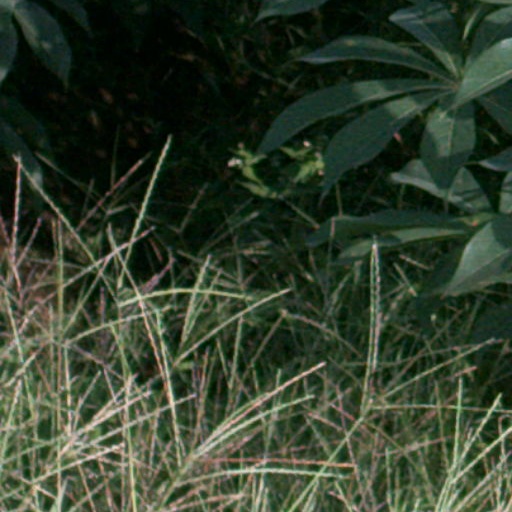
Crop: cassava